Deadly Harvest (1977 film)

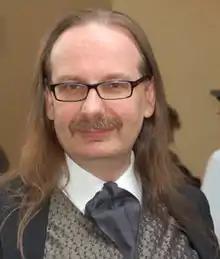
English critic Kim Newman

Kim Newman places "Deadly Harvest" alongside other 1970s end of the world films frequently drawn from 1950s or 1960s science fiction novels, typically pitting ecology-conscious characters ("hippie communes") against "contaminated violence freaks". An organizer of the Stiff Legged Film Festival suggests that these kinds of films, concerned with environmental disaster, have this in common: "Whether we're already stuck in this future, as in "No Blade of Grass", we time-travel to it, like "Idaho Transfer", or we see it unfold in real-time, like "Deadly Harvest", these films show that all hope is both lost and not lost, that the impulse to survive ... is always built into the human condition."